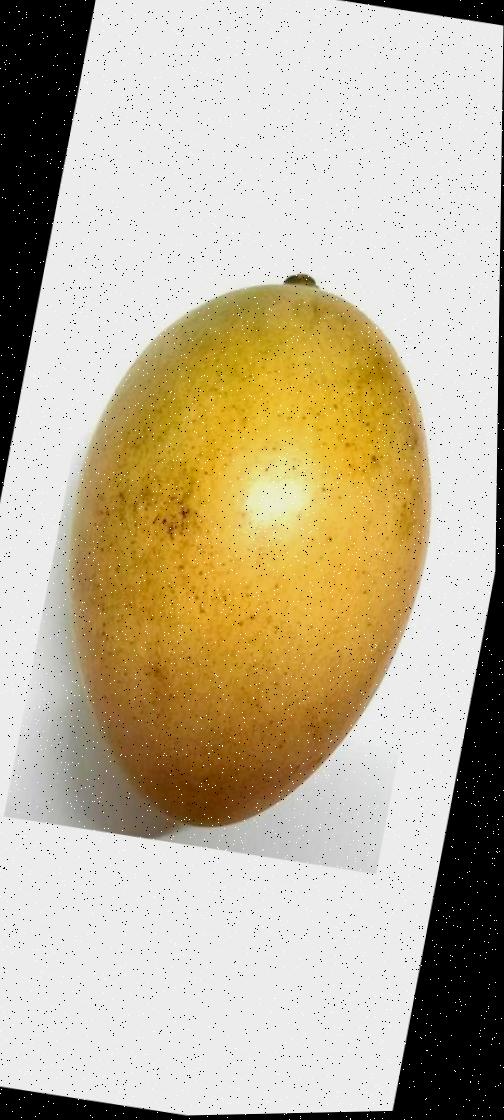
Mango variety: Shada